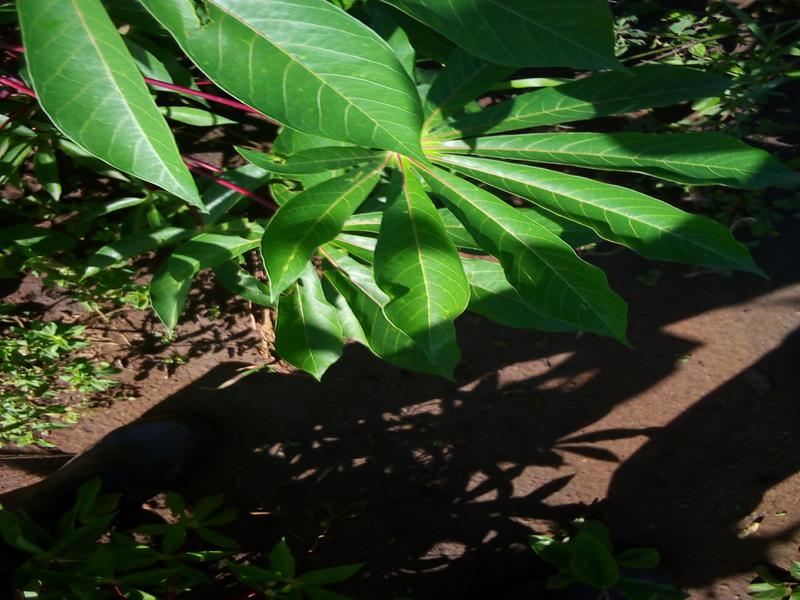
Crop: cassava
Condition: healthy